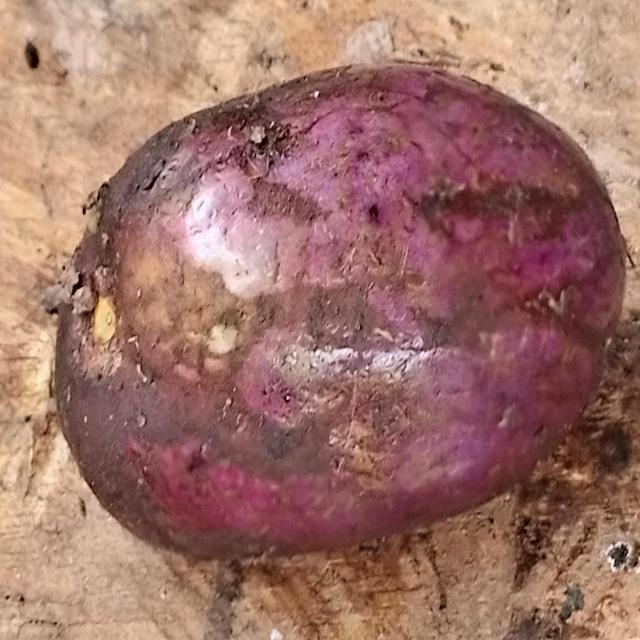
Plum grade: rotten